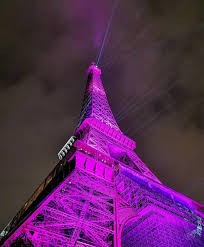
Landmark: Eiffel Tower